Allometric engineering

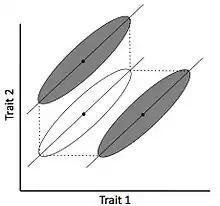
Original population is represented in white and novel engineered populations are shown in grey. Allometric shifts will increase the overall variation in one trait relative to the other breaking their typical correlation

Allometric engineering is the process of experimentally shifting the scaling relationships, for body size or shape, in a population of organisms. More specifically, the process of experimentally breaking the tight covariance evident among component traits of a complex phenotype by altering the variance of one trait relative to another. Typically, body size is one of the two traits. The measurements of the two traits are plotted against each other and the scaling relationship can be represented as: formula_1. Manipulations of this sort alter the scaling relationships either by shifting the intercept ("b"), slope ("m") or both to create novel variants (see: Allometry, for more details). These novel variants can then be tested for differences in performance or fitness. Through careful testing, one could sequentially test each component of a trait suite to determine how each part contributes to the function of the entire complex phenotype, and ultimately the fitness of the organism. This technique allows for comparison within or among biological groups differing in size by adjusting morphology to match one another and comparing their performances.